Mustikkamaa

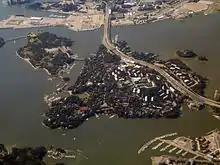
Aerial view of Kulosaari (the larger island) and Mustikkamaa (on the upper-left side)

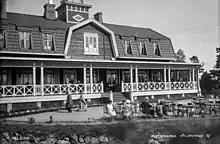
Mustikkamaa restaurant in the 1920s

Mustikkamaa (literally translates to "blueberry land") is an island in the Gulf of Finland, some to the east of the city centre of Helsinki, and in size.